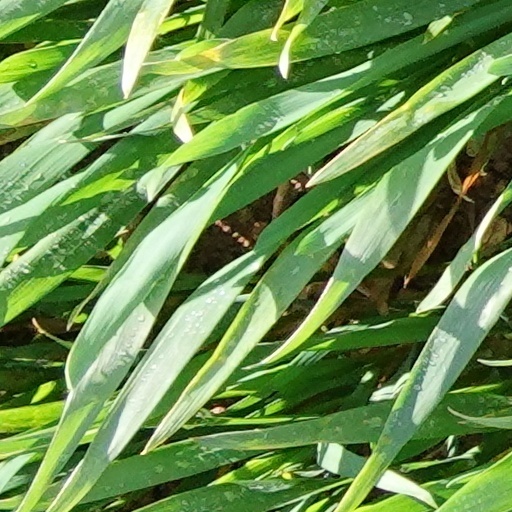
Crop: wheat